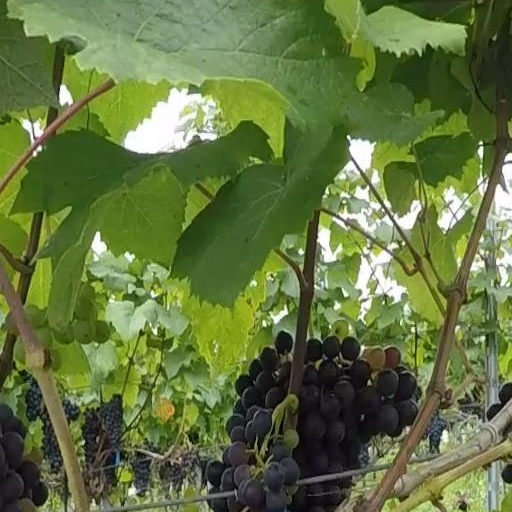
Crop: grape